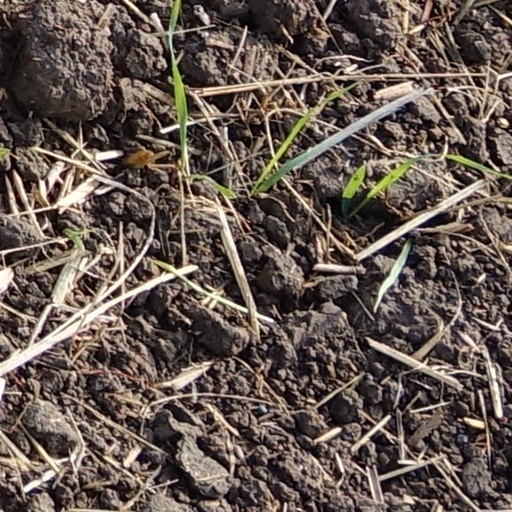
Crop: wheat